Bafoulabé

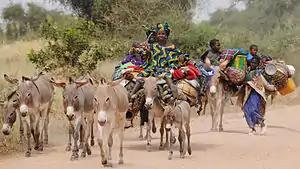

At Bafoulabé, the Bafing and Bakoy rivers meet to form the Sénégal River. In Bambara, Bafoulabé means "meeting of two rivers".